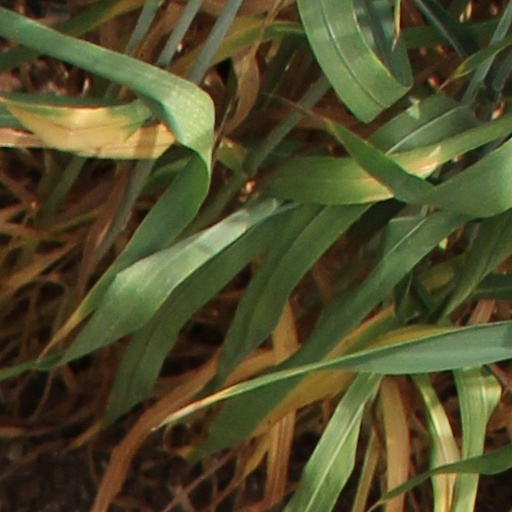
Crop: wheat